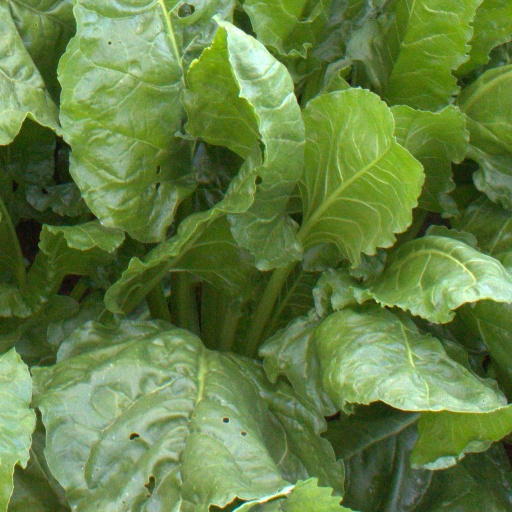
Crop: sugar beet